DC Challenge

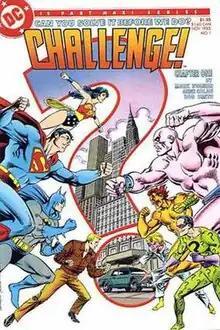
Cover of "DC Challenge!" #1 (Nov 1985), art by Jerry Ordway.

DC Challenge was a 12-issue comic book limited series produced by DC Comics from November 1985 to October 1986, as a round robin experiment in narrative. The series' tagline was "Can You Solve It Before We Do?"